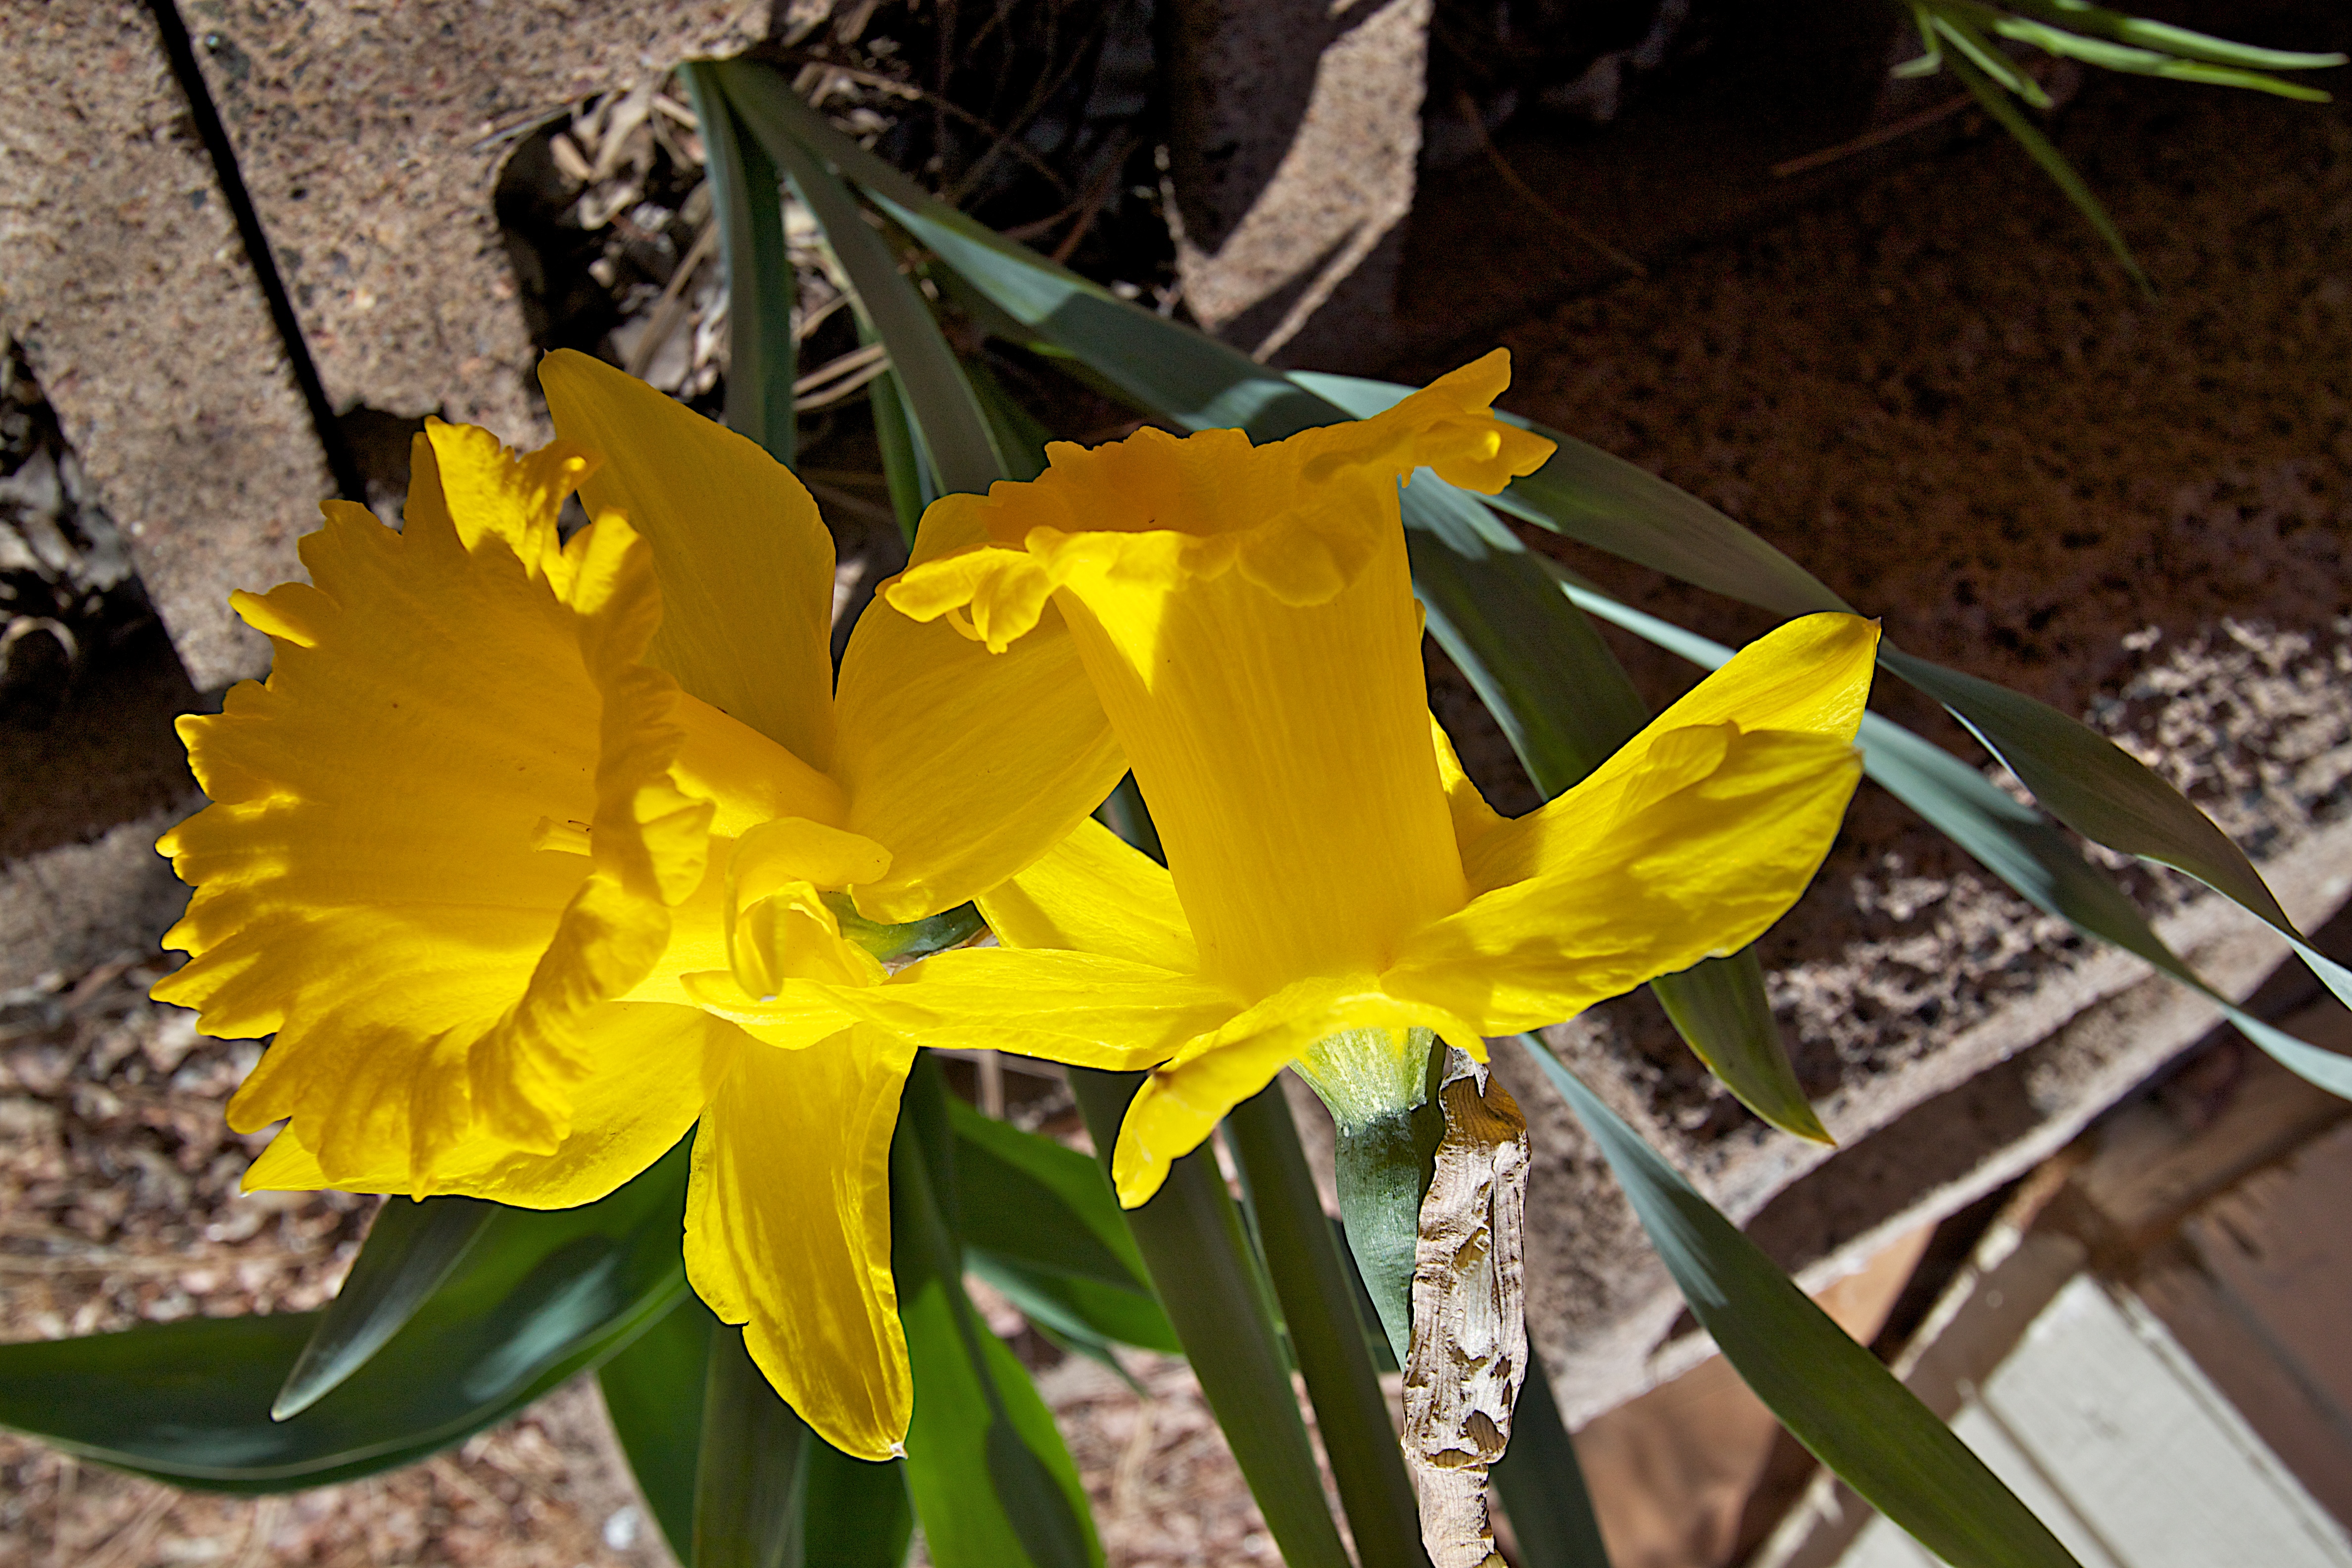
plant, flower, botany, yellow, flora, narcissus, macro photography, flowering plant, land plant